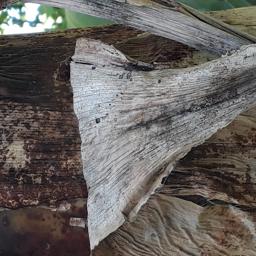
Label: PSEUDOSTEM WEEVIL